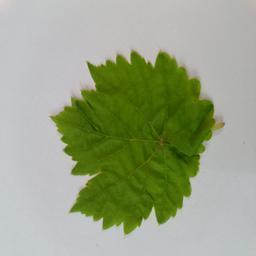
Label: Healthy Leaves